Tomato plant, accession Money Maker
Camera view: horizontal (90 deg, fisheye); turntable rotation: 90 degrees
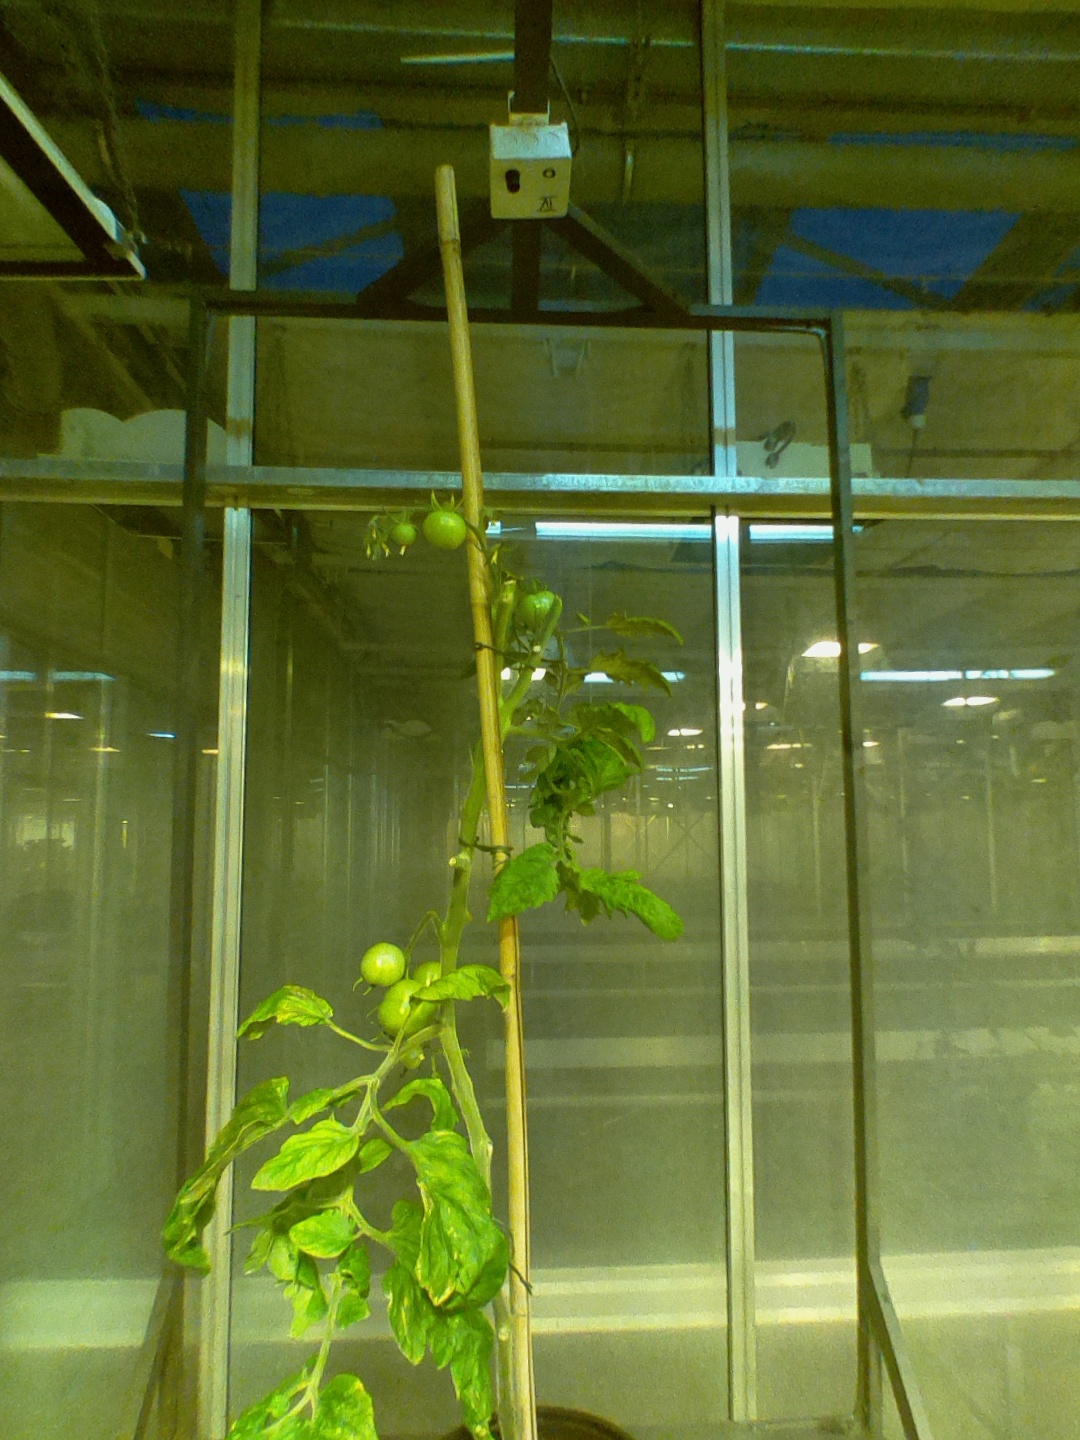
BBCH growth stage 78: 80% -90% of final fruit size